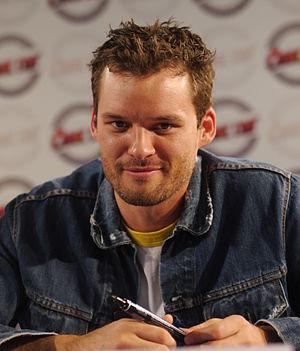
Austin Nichols, né le 24 avril 1980 à Ann Arbor dans le Michigan est un acteur et producteur américain. Il est surtout connu pour avoir joué le rôle de Julian Baker dans la série télévisée américaine Les Frères Scott de 2007 à 2012, ainsi que le rôle de Spencer Monroe dans la série d'horreur The Walking Dead de 2015 à 2016.
Julian Andrew Baker, de son véritable nom Julian Andrew Norris, est un personnage fictif de la série télévisée les Frères Scott, interprété par Austin Nichols.
Spencer Monroe est un des personnages principaux de la série télévisée The Walking Dead. Il est interprété par Austin Nichols et doublé en version française par Benjamin Pascal.